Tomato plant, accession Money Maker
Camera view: vertical (180 deg); turntable rotation: 0 degrees
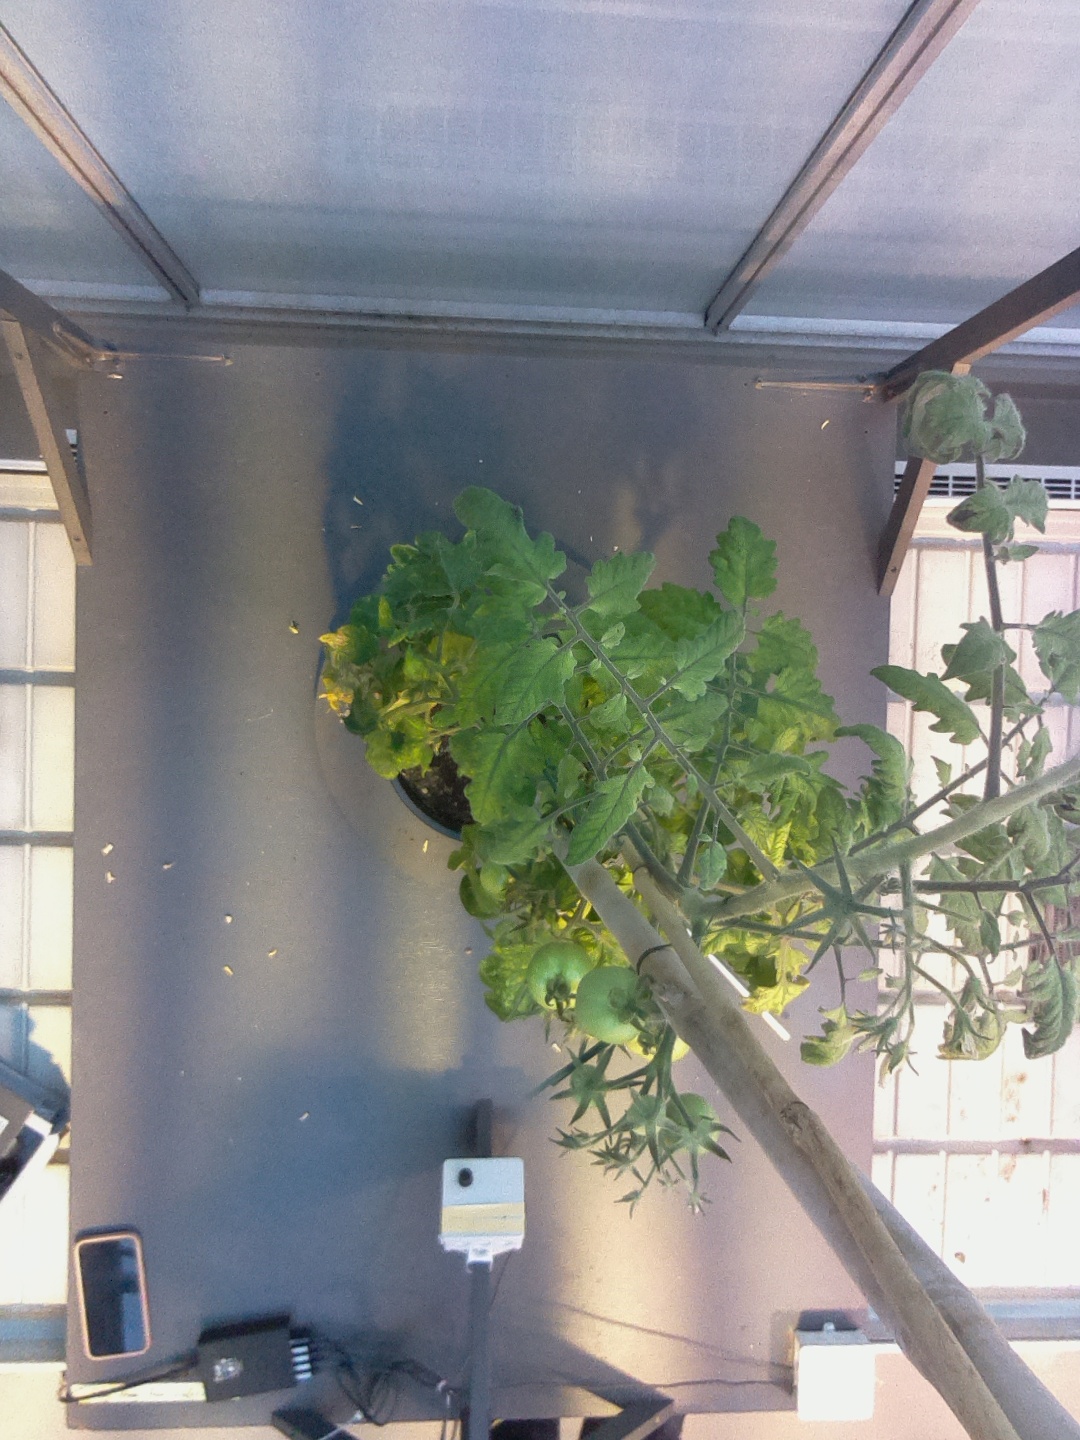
BBCH growth stage 74: 40%-50% of final fruit size